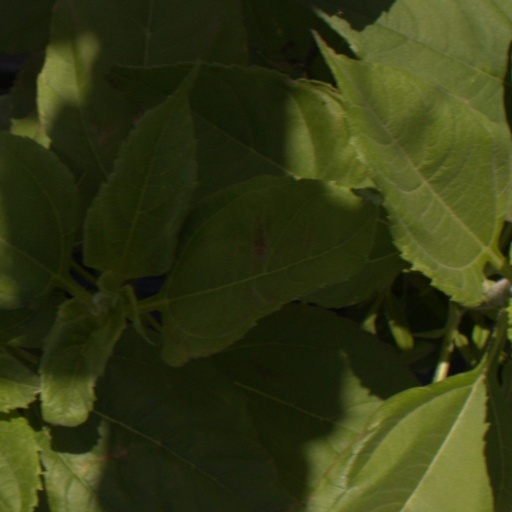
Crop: Jerusalem artichoke